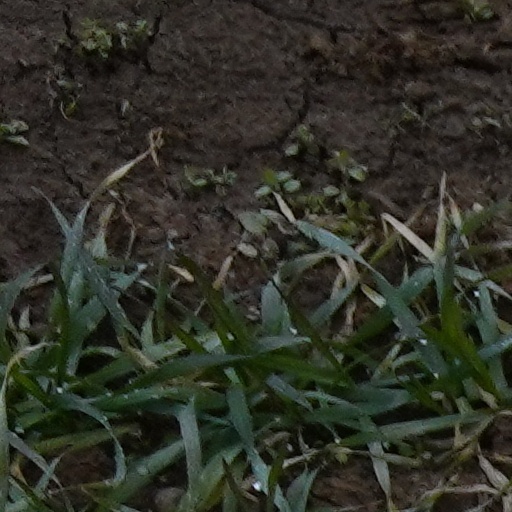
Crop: wheat